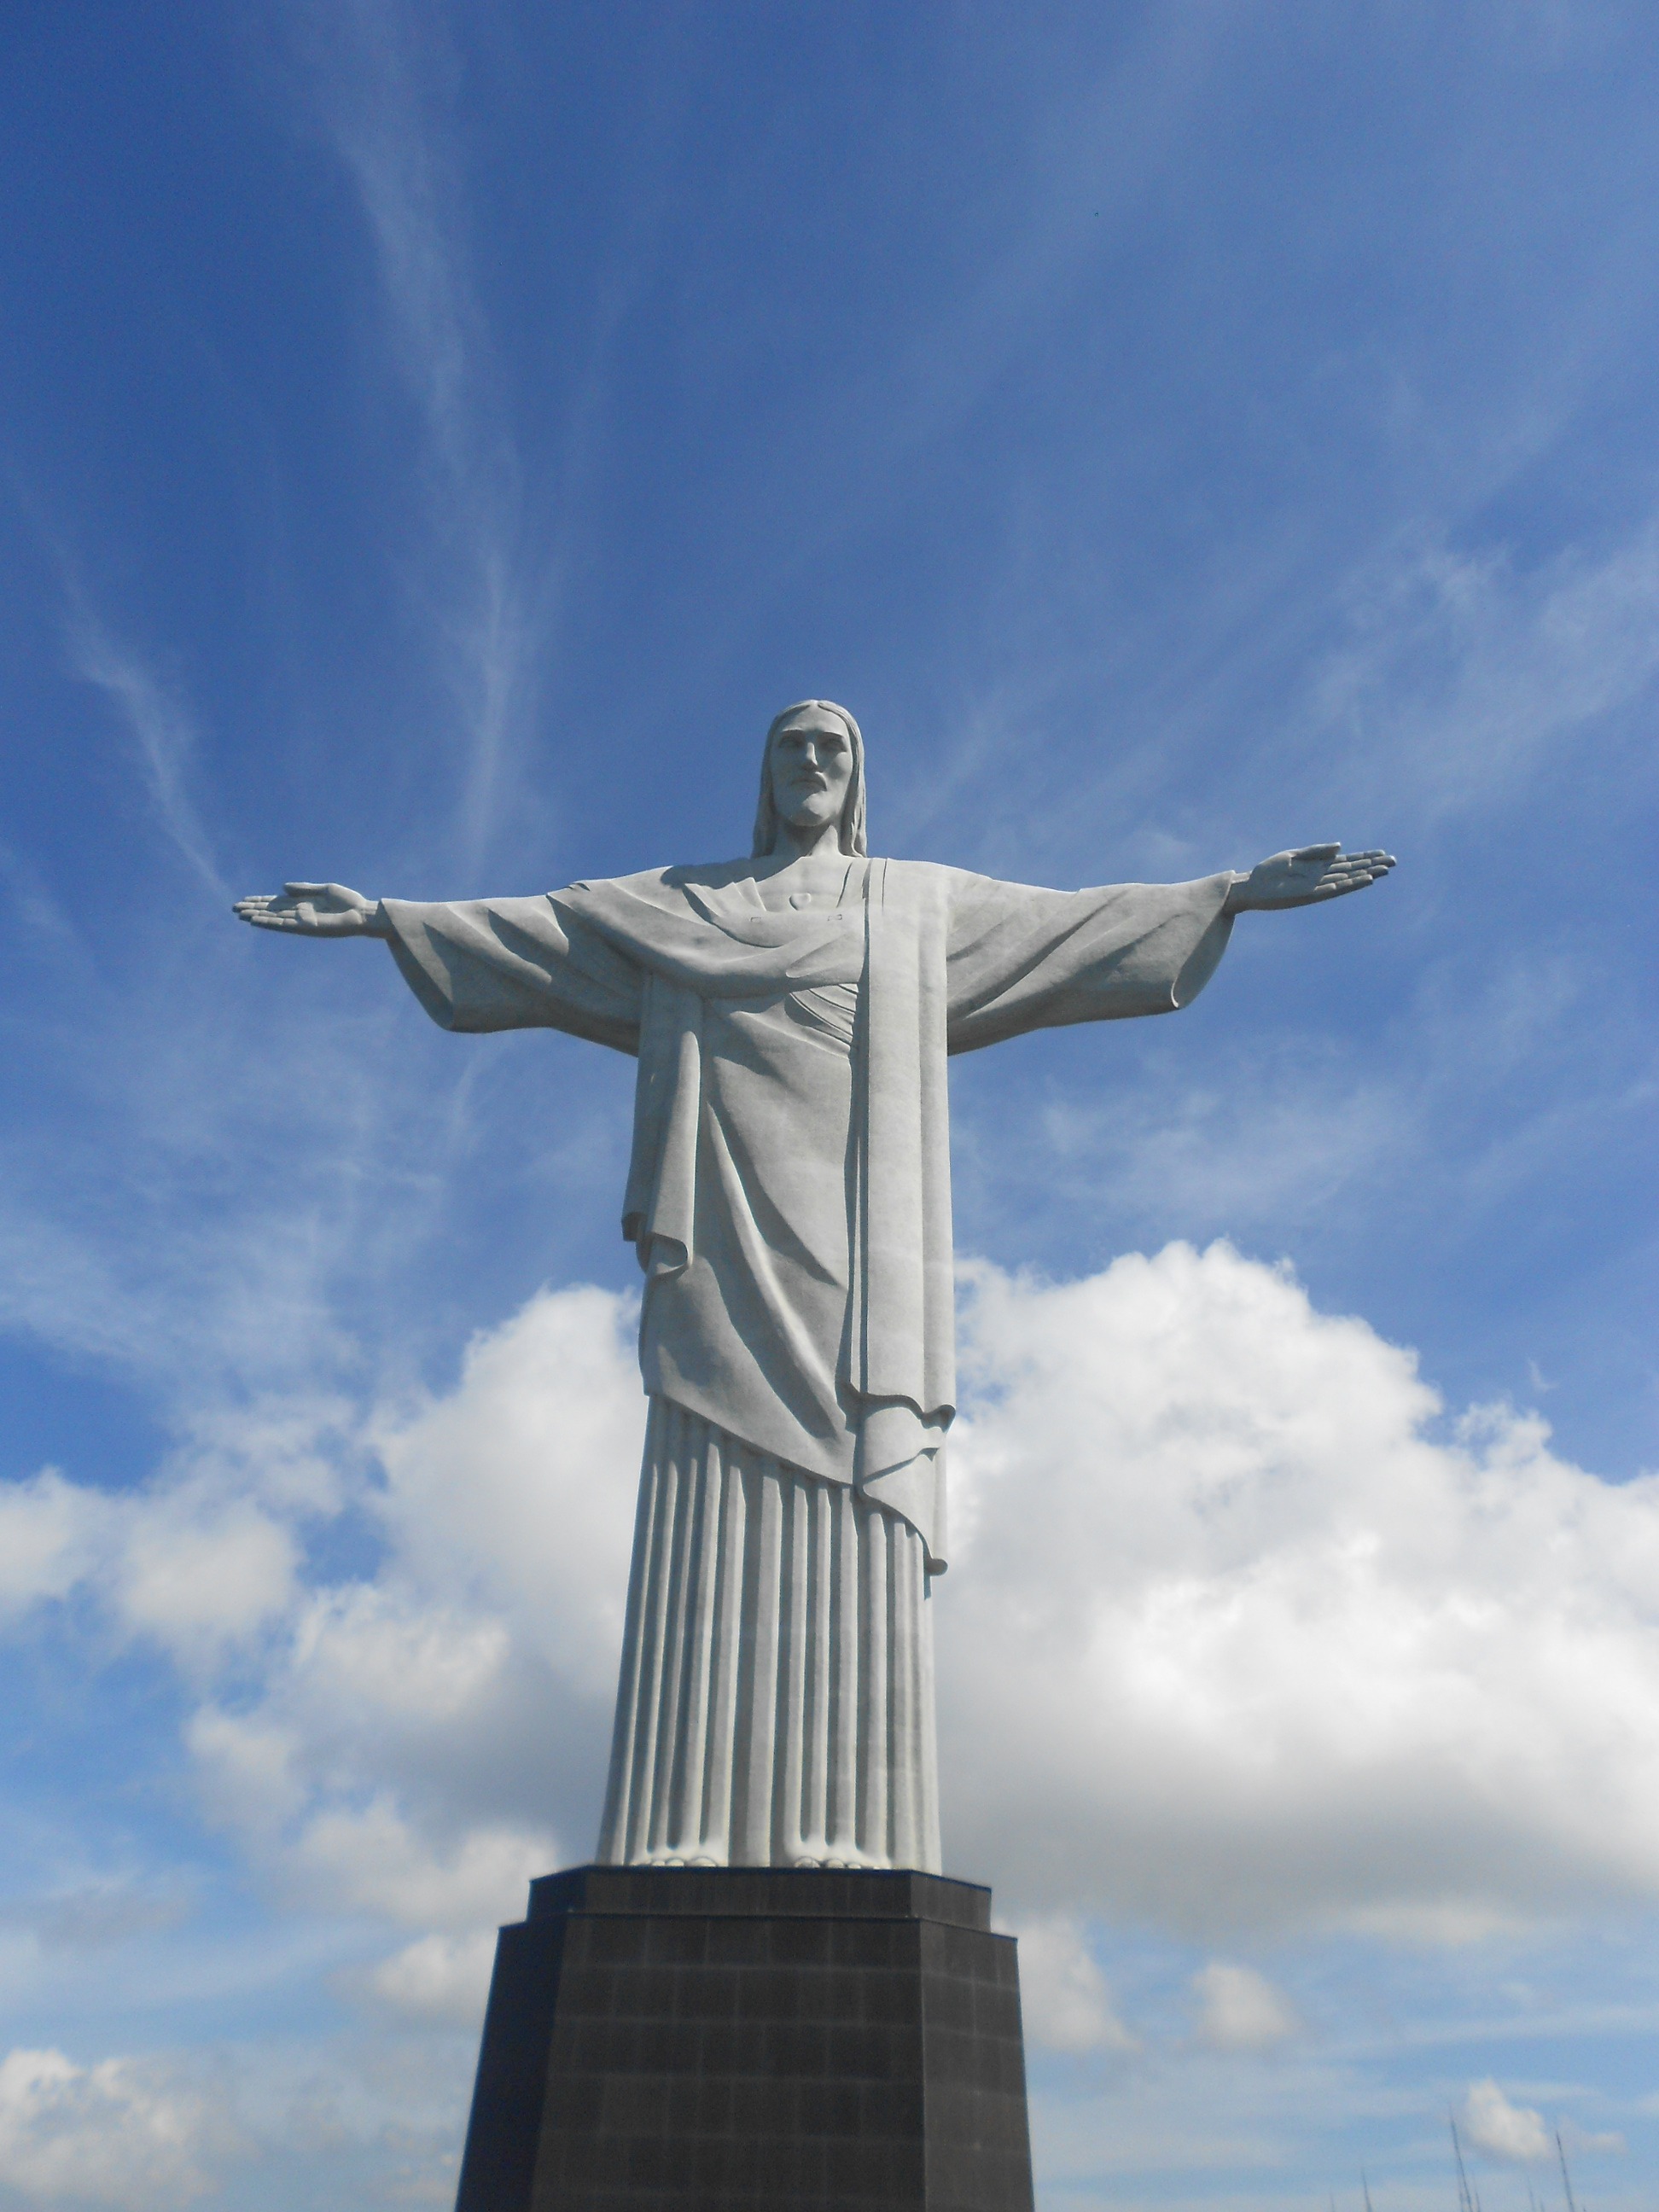
sky, monument, statue, symbol, landmark, blue, cross, rio de janeiro, sculpture, christ, memorial, tourist attraction, brazil, corcovado